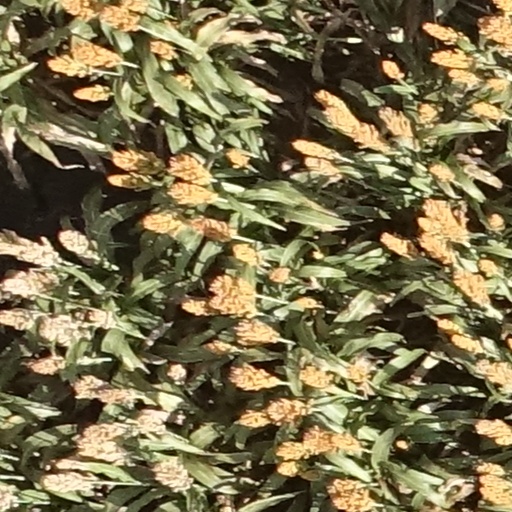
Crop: sorghum